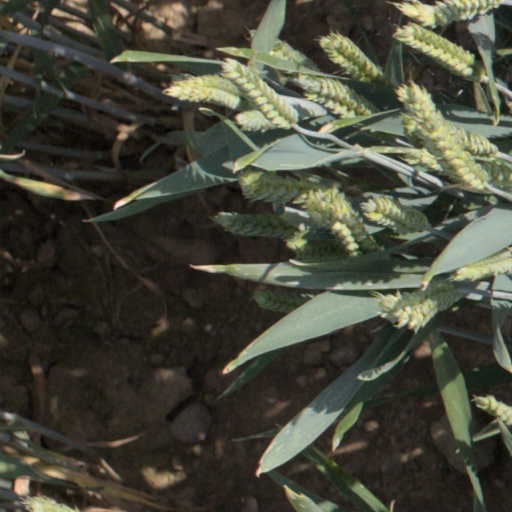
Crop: wheat